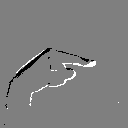
ASL letter: g